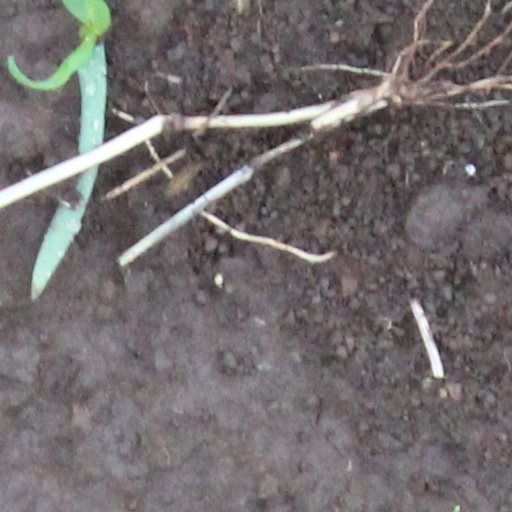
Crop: wheat